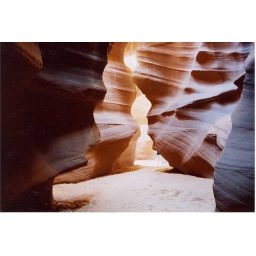
a long exposure of the floor of antelope canyon in arizona